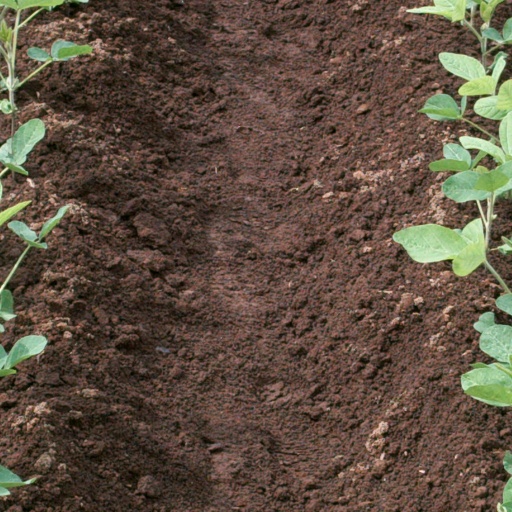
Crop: soybean